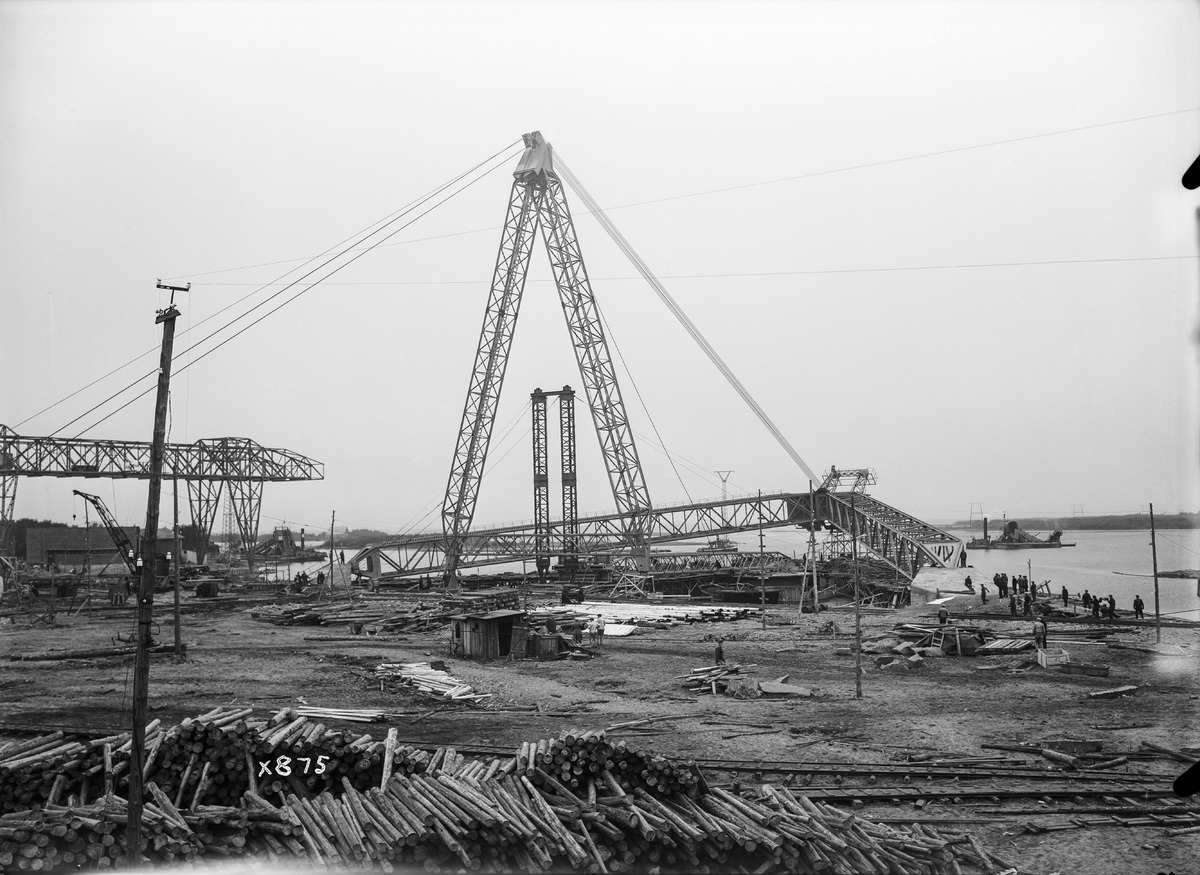
Oulu Oy:n Nuottasaaren tehdas rakenteilla
The factory of Oulu Oy at Nuottasaari under construction
sisällön kuvaus: Oulu Oy:n Nuottasaaren tehdas rakenteilla 29.5.1937. Puutavaranippujen siirtolaitteiden (kaapeliradan) asennusta. content description: The factory of Oulu Oy at Nuottasaari in Oulu under construction on May 29, 1937. Installation of the transportation devices (cable line) for bundles of lumber.
Vuosi: 1937
Paikka: Suomi, Oulu, Suomi, Pohjois-Pohjanmaa, Oulu
Aiheet: Oulu Oy; Nuottasaari; siirtolaitteet; kuljetinjärjestelmät; kuljettimet; kuljetusvälineet; metsäteollisuus; puunjalostus; rakennustyömaat; tehtaat; tuotantolaitokset; forest industry; wood processing; construction sites; factories; production plants; transportation devices